HMMER

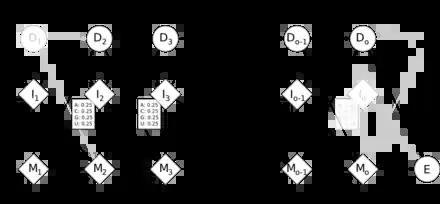
The core profile HMM architecture used by HMMER".

Profile HMMs center around a linear set of match (M) states, with one state corresponding to each consensus column in a sequence alignment. Each M state emits a single residue (amino acid or nucleotide). The probability of emitting a particular residue is determined largely by the frequency at which that residue has been observed in that column of the alignment, but also incorporates prior information on patterns of residues that tend to co-occur in the same columns of sequence alignments. This string of match states emitting amino acids at particular frequencies is analogous to position specific score matrices or weight matrices.